Swedish Radio Symphony Orchestra

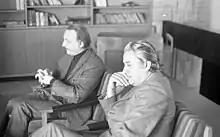
Sergiu Celibidache (on the right) and Arturo Benedetti Michelangeli during the orchestra's visit in Jerusalem, Israel, 1969

One of the precursor ensembles to the current orchestra was the "Radioorkestern" (Radio Orchestra), whose chief conductors included Nils Grevillius (1927–1939) and Tor Mann (1939–1959). In 1965, the "Radioorkestern" was merged with another orchestra from Swedish Radio, the "Underhållningsorkestern" (Entertainment Orchestra), under the new name of the Swedish Radio Symphony Orchestra. Sergiu Celibidache was the newly formed orchestra's first principal conductor, from 1965 to 1971. In 1979, the orchestra took up residence at the Berwaldhallen.